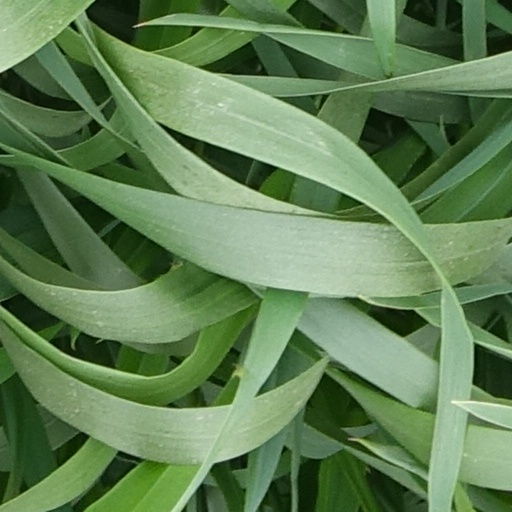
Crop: wheat